Sabino Coletta

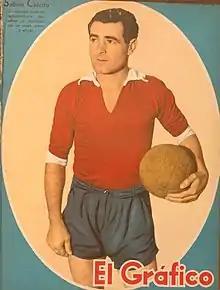

Sabino Coletta (born 12 May 1914, date of death unknown) was an Argentine footballer. He played in seven matches for the Argentina national football team from 1936 to 1941. He was also part of Argentina's squad for the 1941 South American Championship.